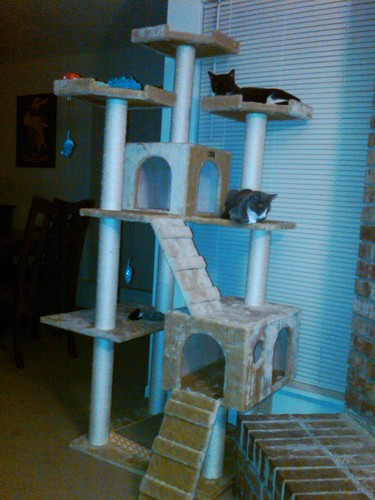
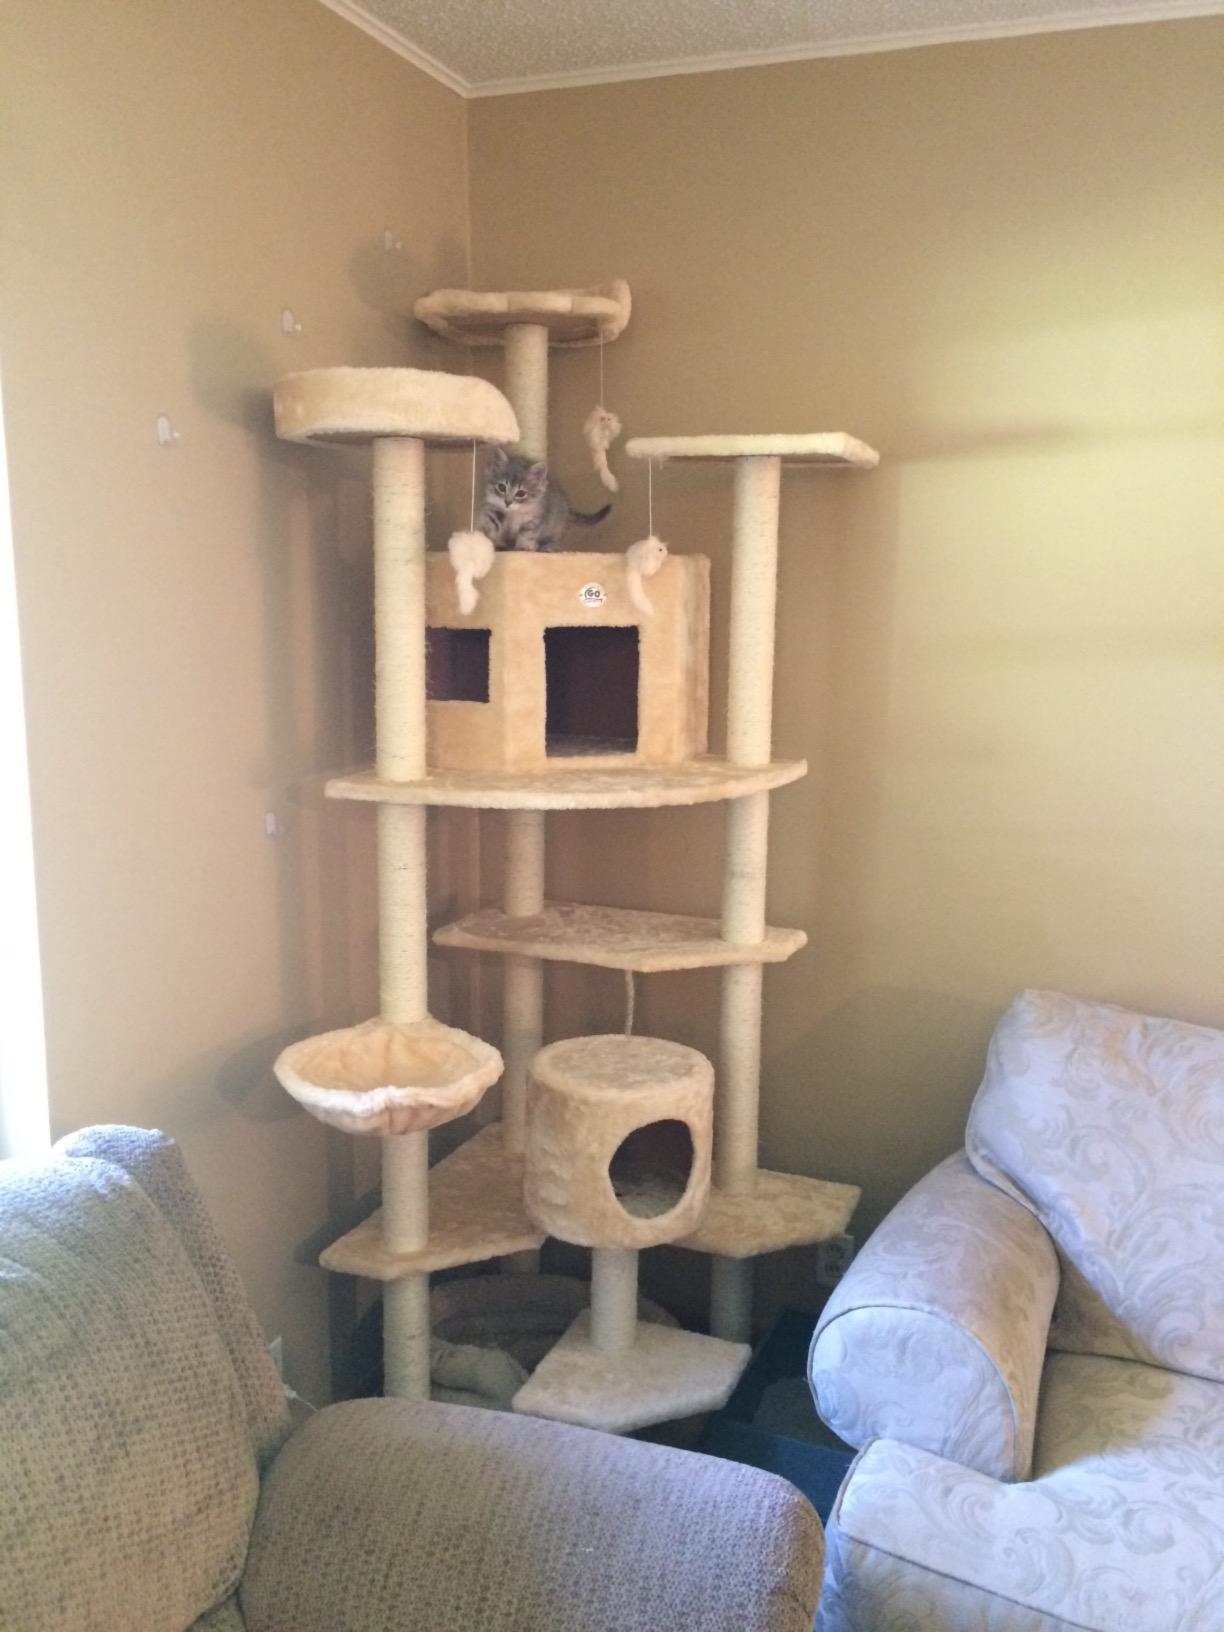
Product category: items_cat tree
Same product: no